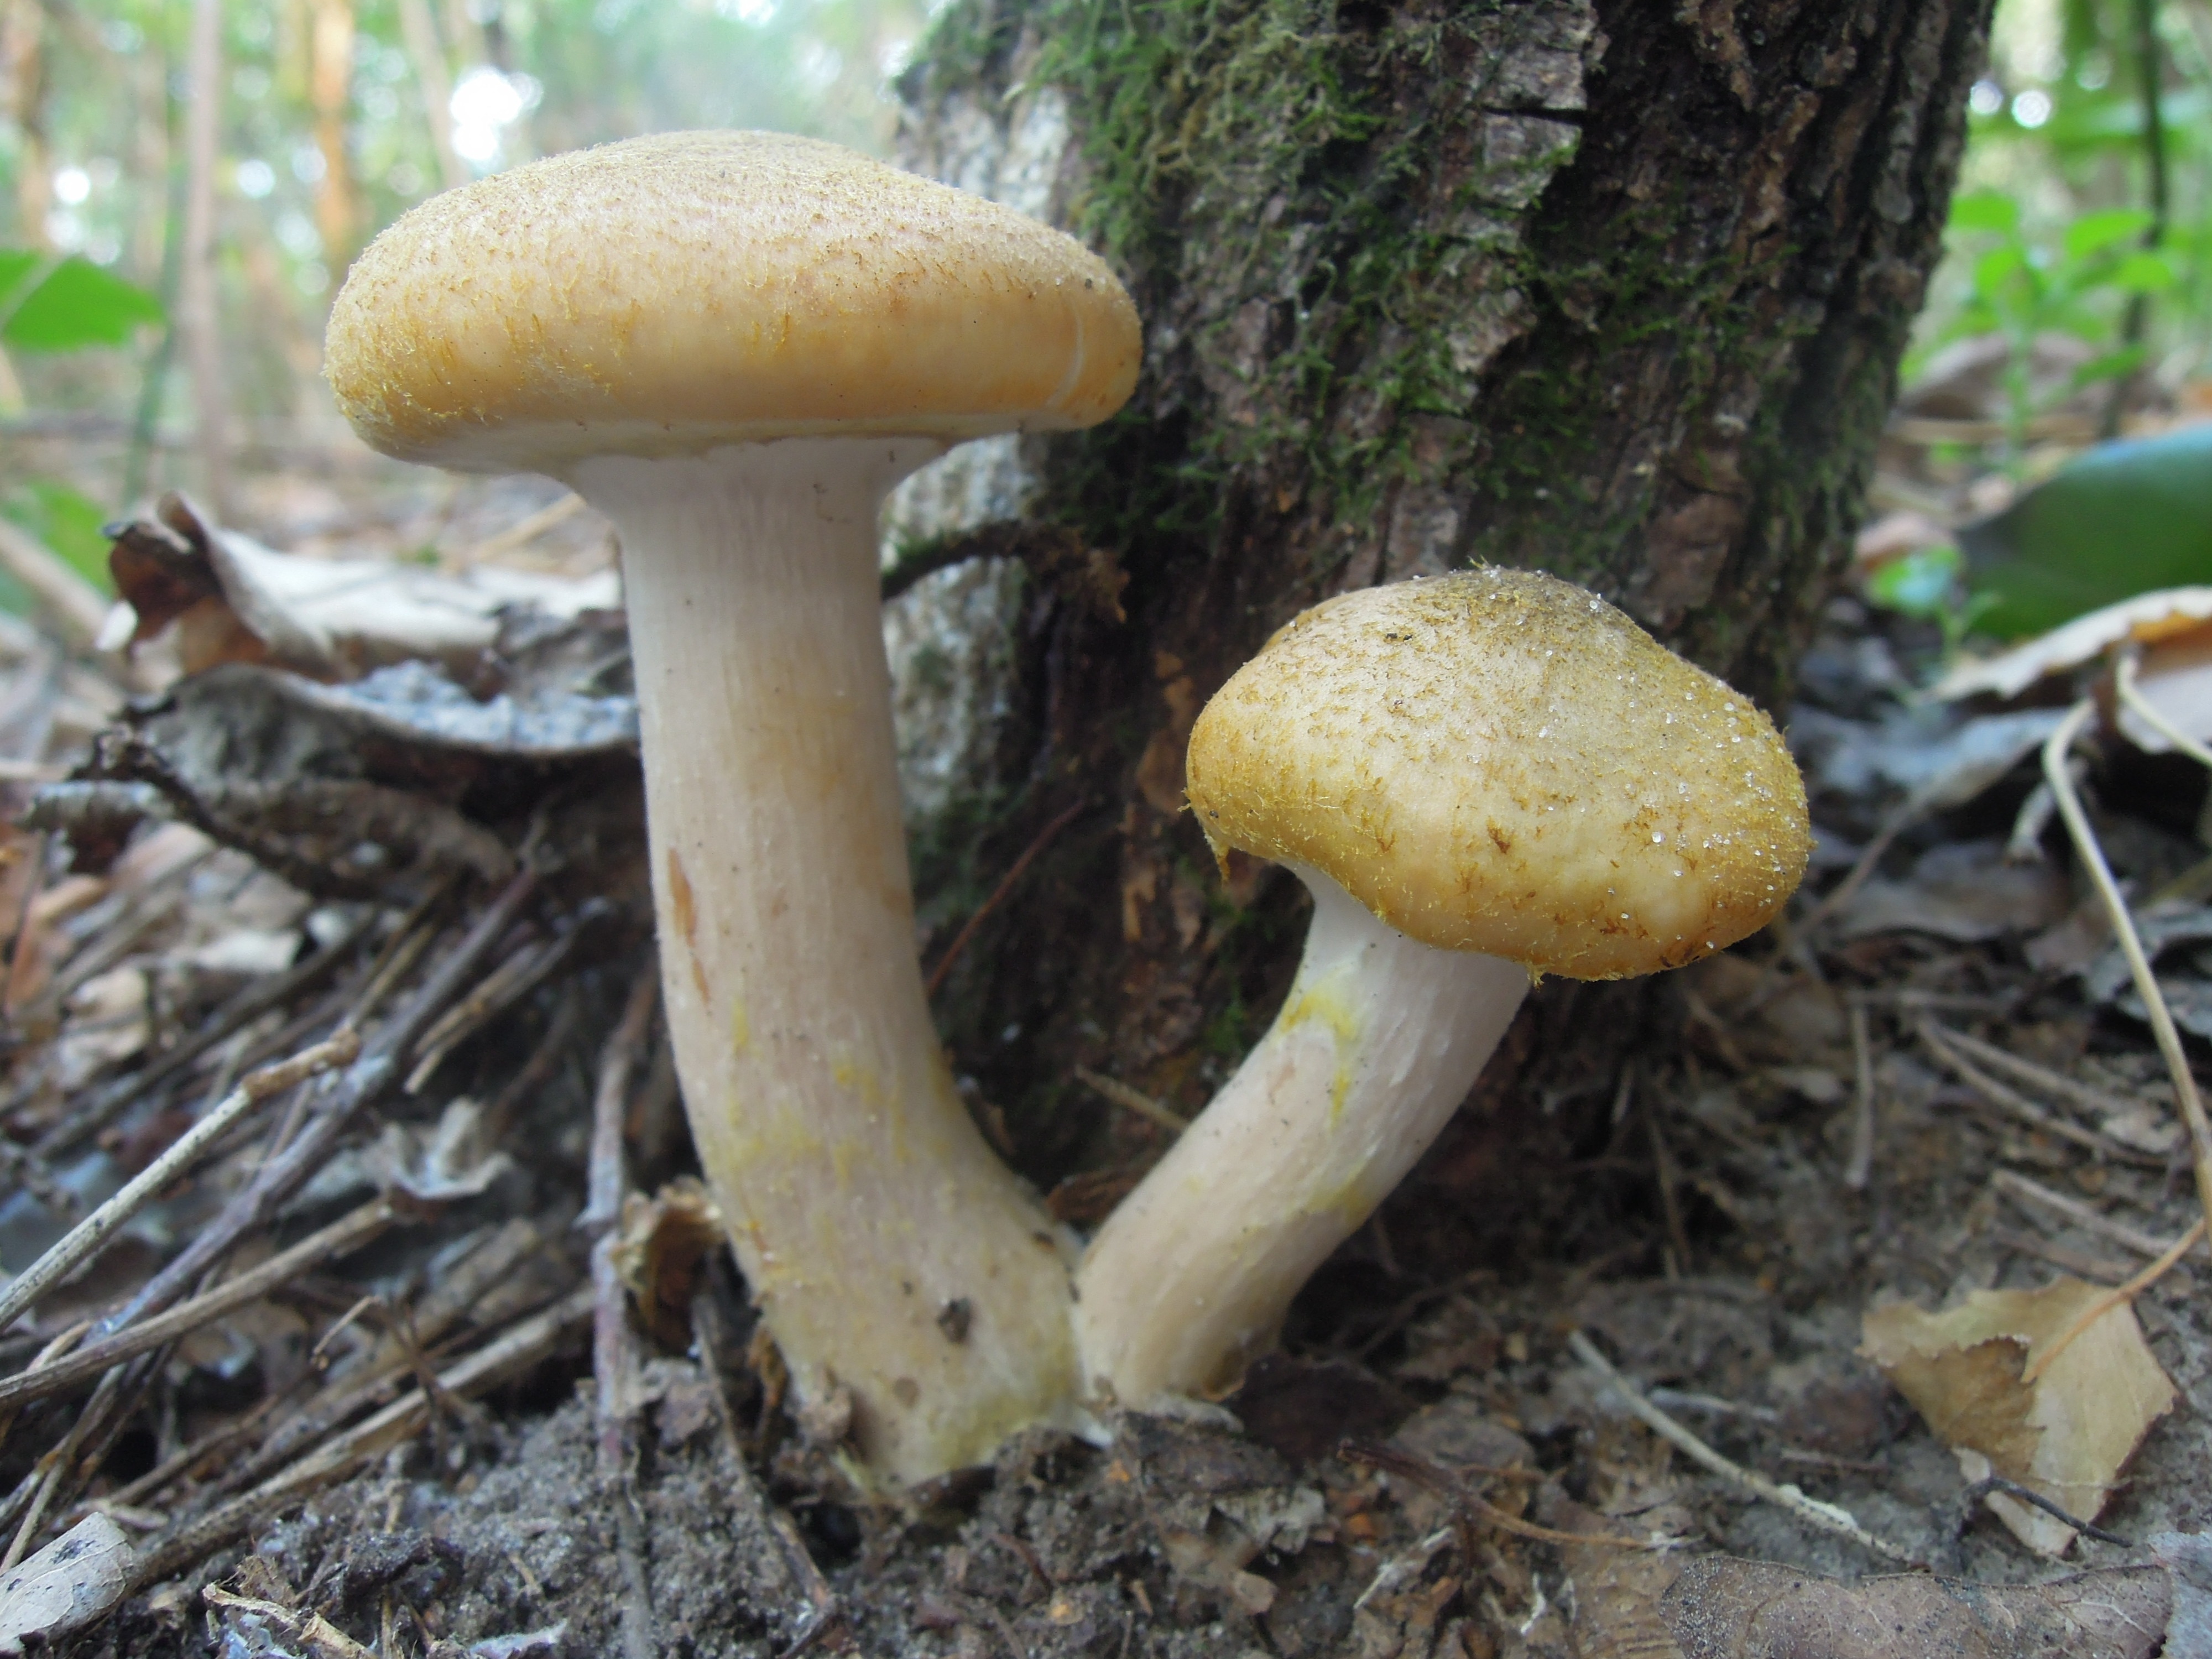
nature, forest, macro, autumn, mushroom, fauna, fungus, mushrooms, cap, woodland, agaric, bolete, agaricus, matsutake, oyster mushroom, edible mushroom, medicinal mushroom, agaricomycetes, agaricaceae, champignon mushroom, penny bun, pleurotus eryngii